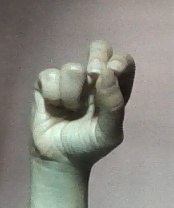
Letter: gaaf